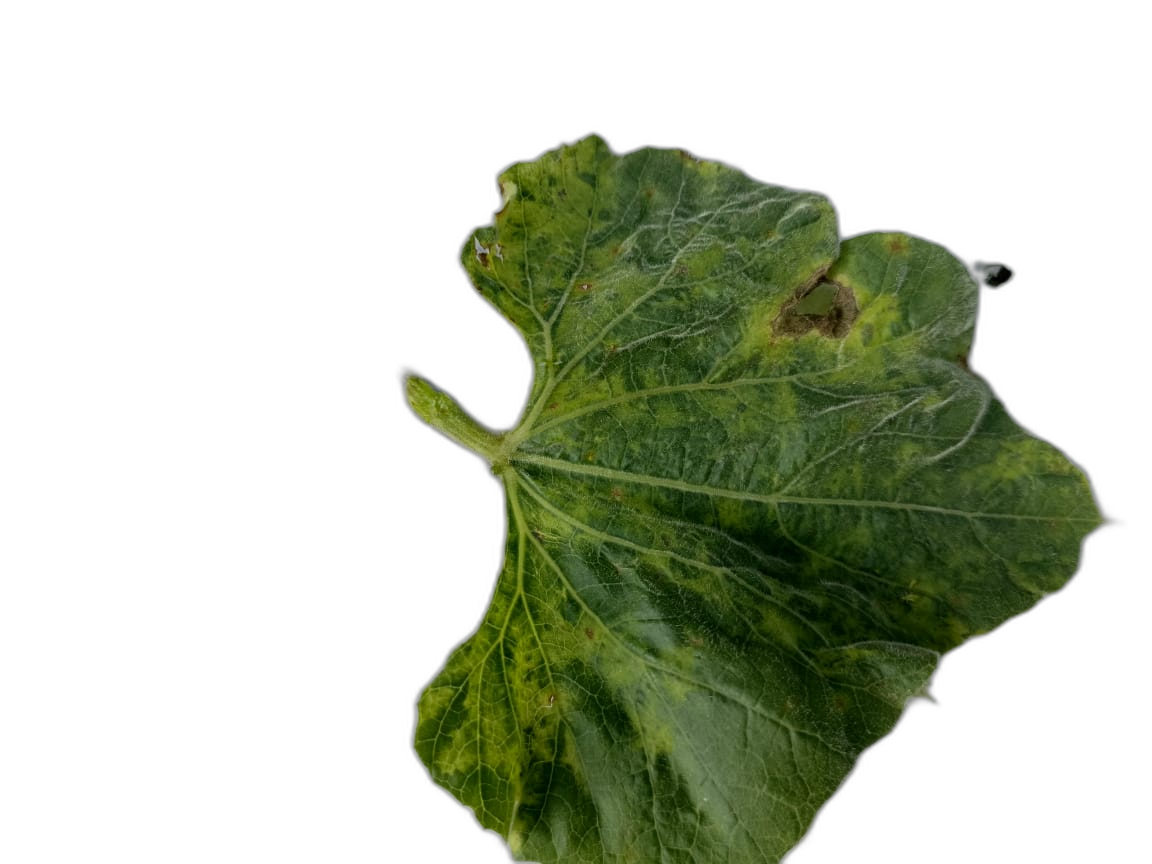
Crop: Bottle Gourd
Label: Mosaic_Virus